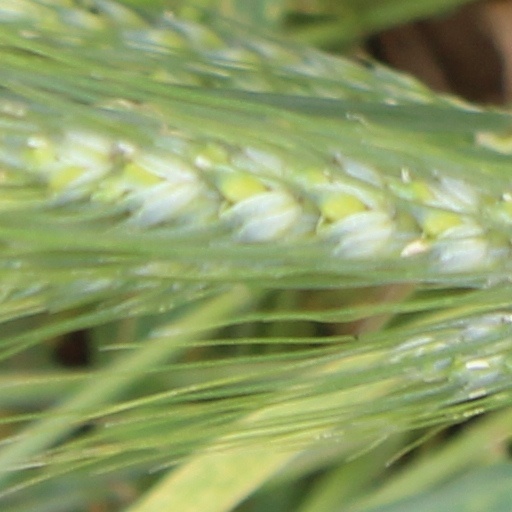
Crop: wheat